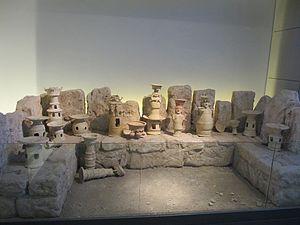
˓Ein Ḥaṣeva ou ˓Ein Ḥaẓeva est un site archéologique dans le nord de la vallée de la Aravah à 40 km au sud de la mer Morte en Israël. Dans l'Antiquité, le site se trouvait au sud du royaume de Juda. Il est occupé à l'âge du fer par deux forteresses. 500 ans plus tard, les Nabatéens y installent un caravansérail, puis les Romains y construisent un grand fort faisant partie du limes chargé de protéger les frontières de l'empire. Le site occupe un carrefour commercial important entre la mer Méditerranée, la mer Rouge et l'Arabie. Cette situation explique la présence des deux forts judéens et du fort romain. À proximité, on trouve des sources d'eau abondantes. Il est possible que le site corresponde à la ville biblique de Tamar. On a aussi proposé de l'identifier avec le fort romain de Tamara.